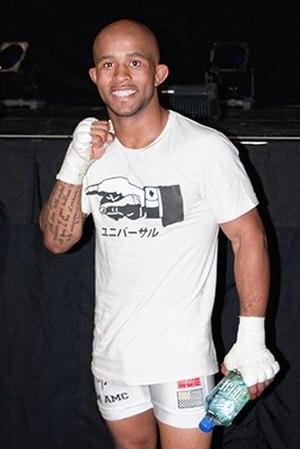
Demetrious Khrisna Johnson, né le 13 août 1986 à Madisonville dans le Kentucky, est un pratiquant professionnel de MMA américain. Il est sous contrat avec l'organisation ONE Championship depuis octobre 2018.